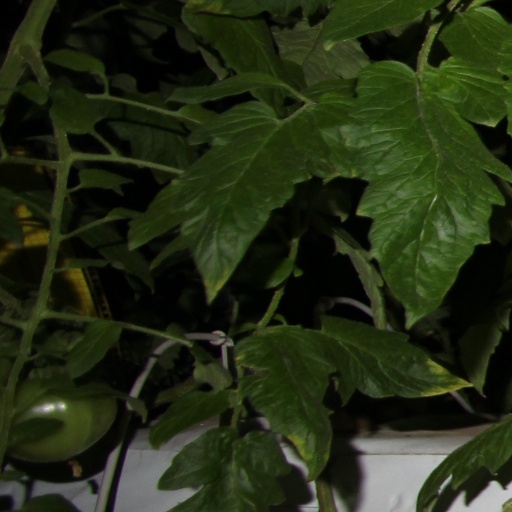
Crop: tomato